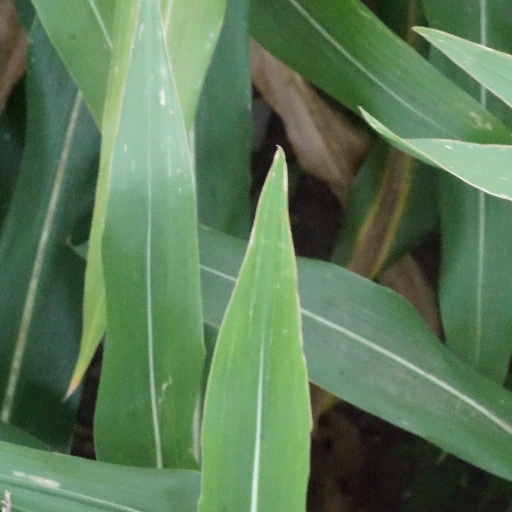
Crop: maize; corn